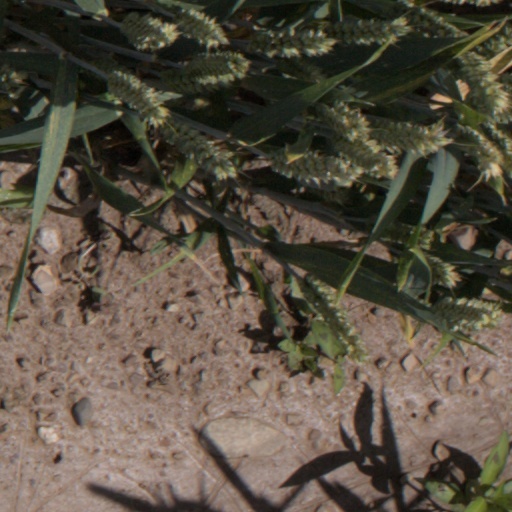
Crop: wheat